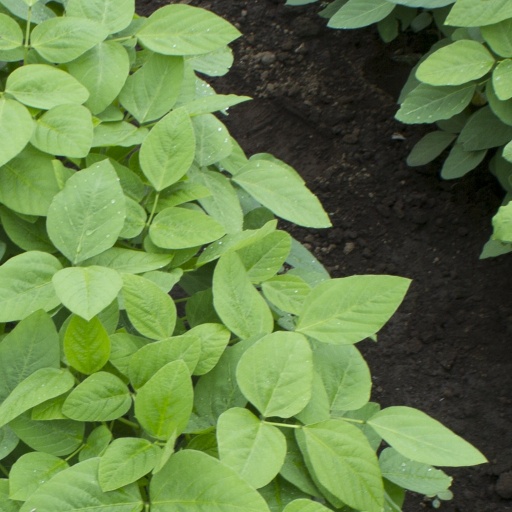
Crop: soybean